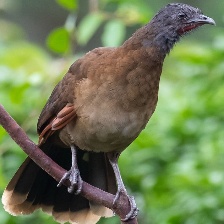
Species: GREY HEADED CHACHALACA
Scientific name: ORTALIS CINEREICEPS